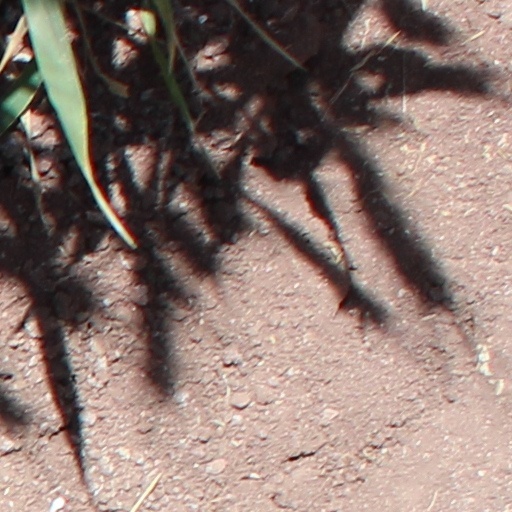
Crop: wheat